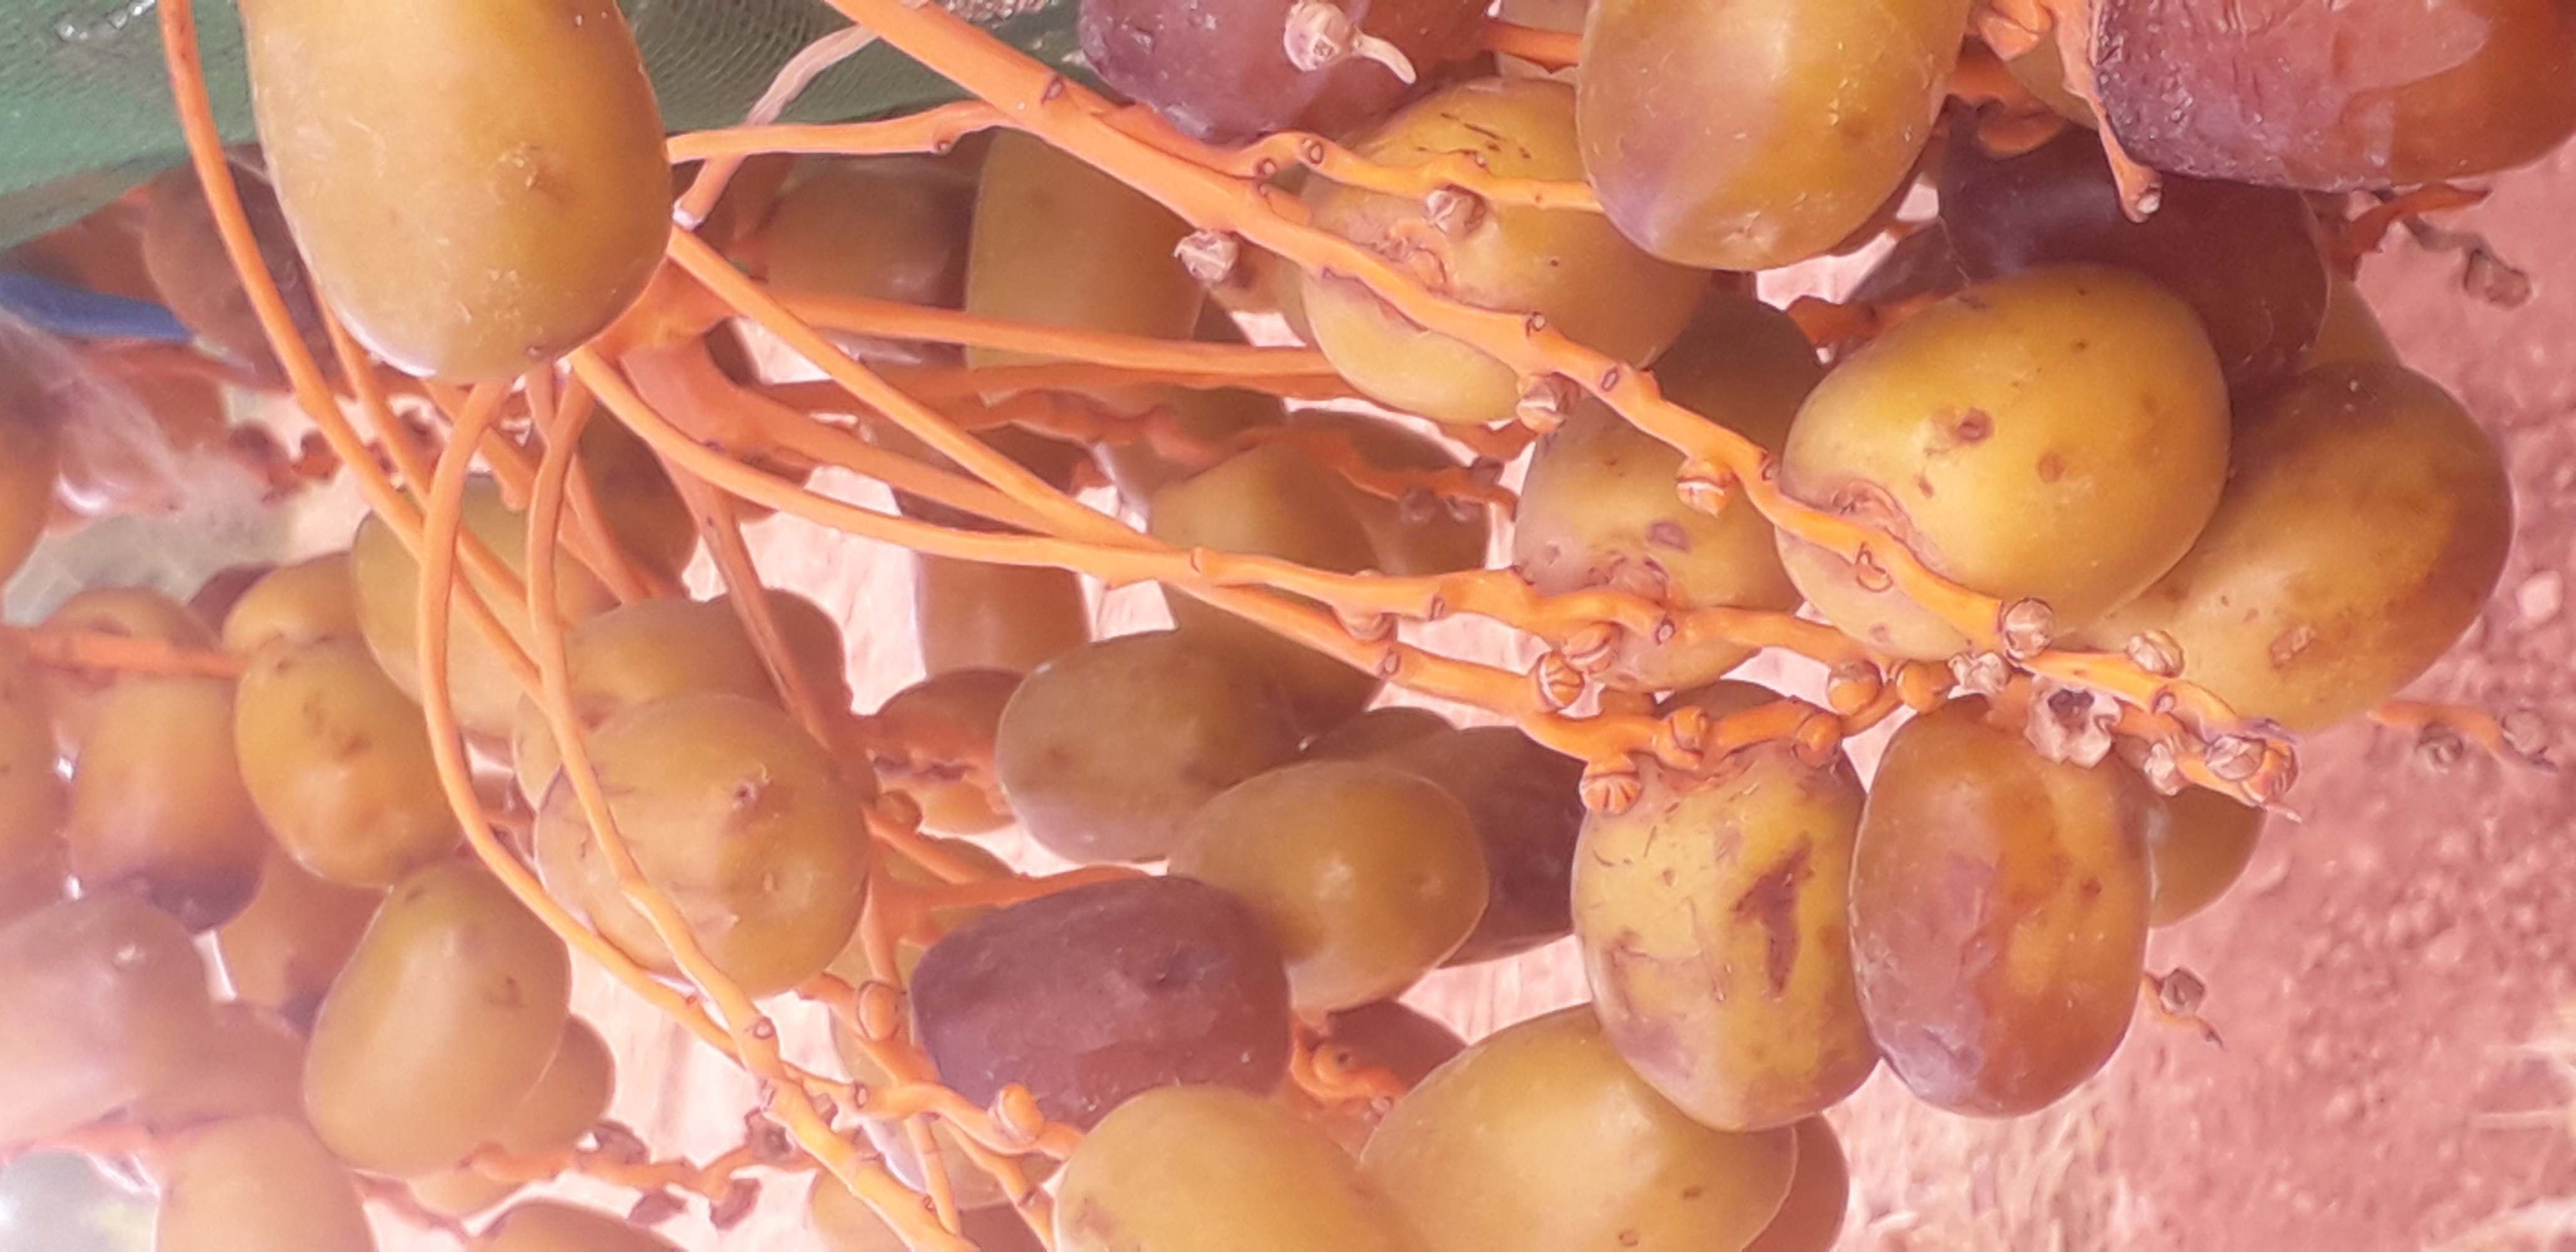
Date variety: Boufagous